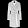
Label: Coat